Mel Thomas

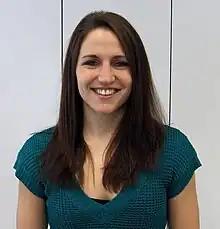
Mel Thomas

Melanie Eileen Thomas (born August 26, 1985 in Cincinnati, Ohio) is an American basketball player who played for the University of Connecticut Huskies from 2004–2008.